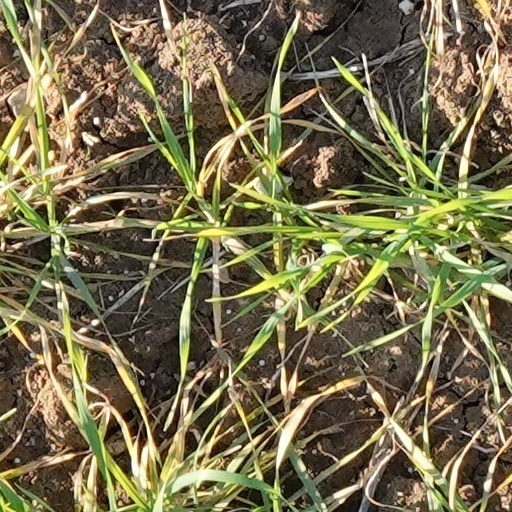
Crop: wheat